Photographers of the American Civil War

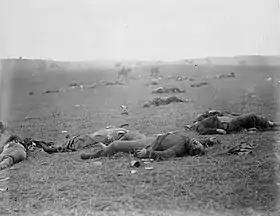
Incidents of the war: "The Harvest of Death", Gettysburg, July, 1863"

Alexander Gardner (1821–1882) was born in Paisley, Scotland. He became an apprentice silversmith jeweller at the age of fourteen. Soon, Gardner found out that his interests and talents lay in finance and journalism. When he was twenty-one he left the jeweler's shop for a job on the Glasgow Sentinel as a reporter. After only a year of reporting he was appointed editor of the Sentinel. A love of chemistry soon led him to experiment with photography. Deeply disturbed by the exploitation of the working class, and in the spirit of the early cooperative movements in Scotland, Gardner organized a utopian venture in the US called the "Clydesdale Joint Stock Agricultural and Commercial Company" in Iowa, however by 1853 many at the Iowa colony were sick and dying of tuberculosis (then called "consumption") and the Clydesdale company was dissolved. In 1856, Alex, his brother James and seven others, including Alex's wife, Margaret (1824–?), his son Lawrence (1848–?), his daughter Eliza (1850–?) and his mother Jane, immigrated to the United States. Colleague James Gibson may have been one of the party. Alex sought out the renown Mathew Brady for employment, who hired him to manage the Washington City studio. Gardner's business acumen and expertise at wet-plate photography and particularly the "Imperial Print", a enlargement, brought Brady enormous success. With some reluctance, Brady agreed to let Gardner negotiate with Anthony Co. publishing of the increasingly popular "carte-de-visite", or visiting card.